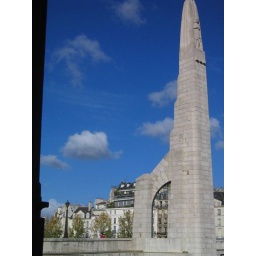
bridge tower near Notre Dame